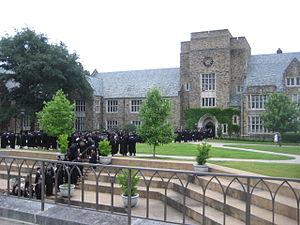
Palmer Hall au cours de l'obtention du diplôme